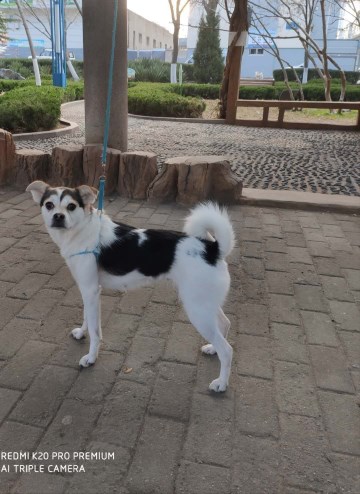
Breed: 3336-n000121-chinese_rural_dog